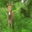
Label: deer